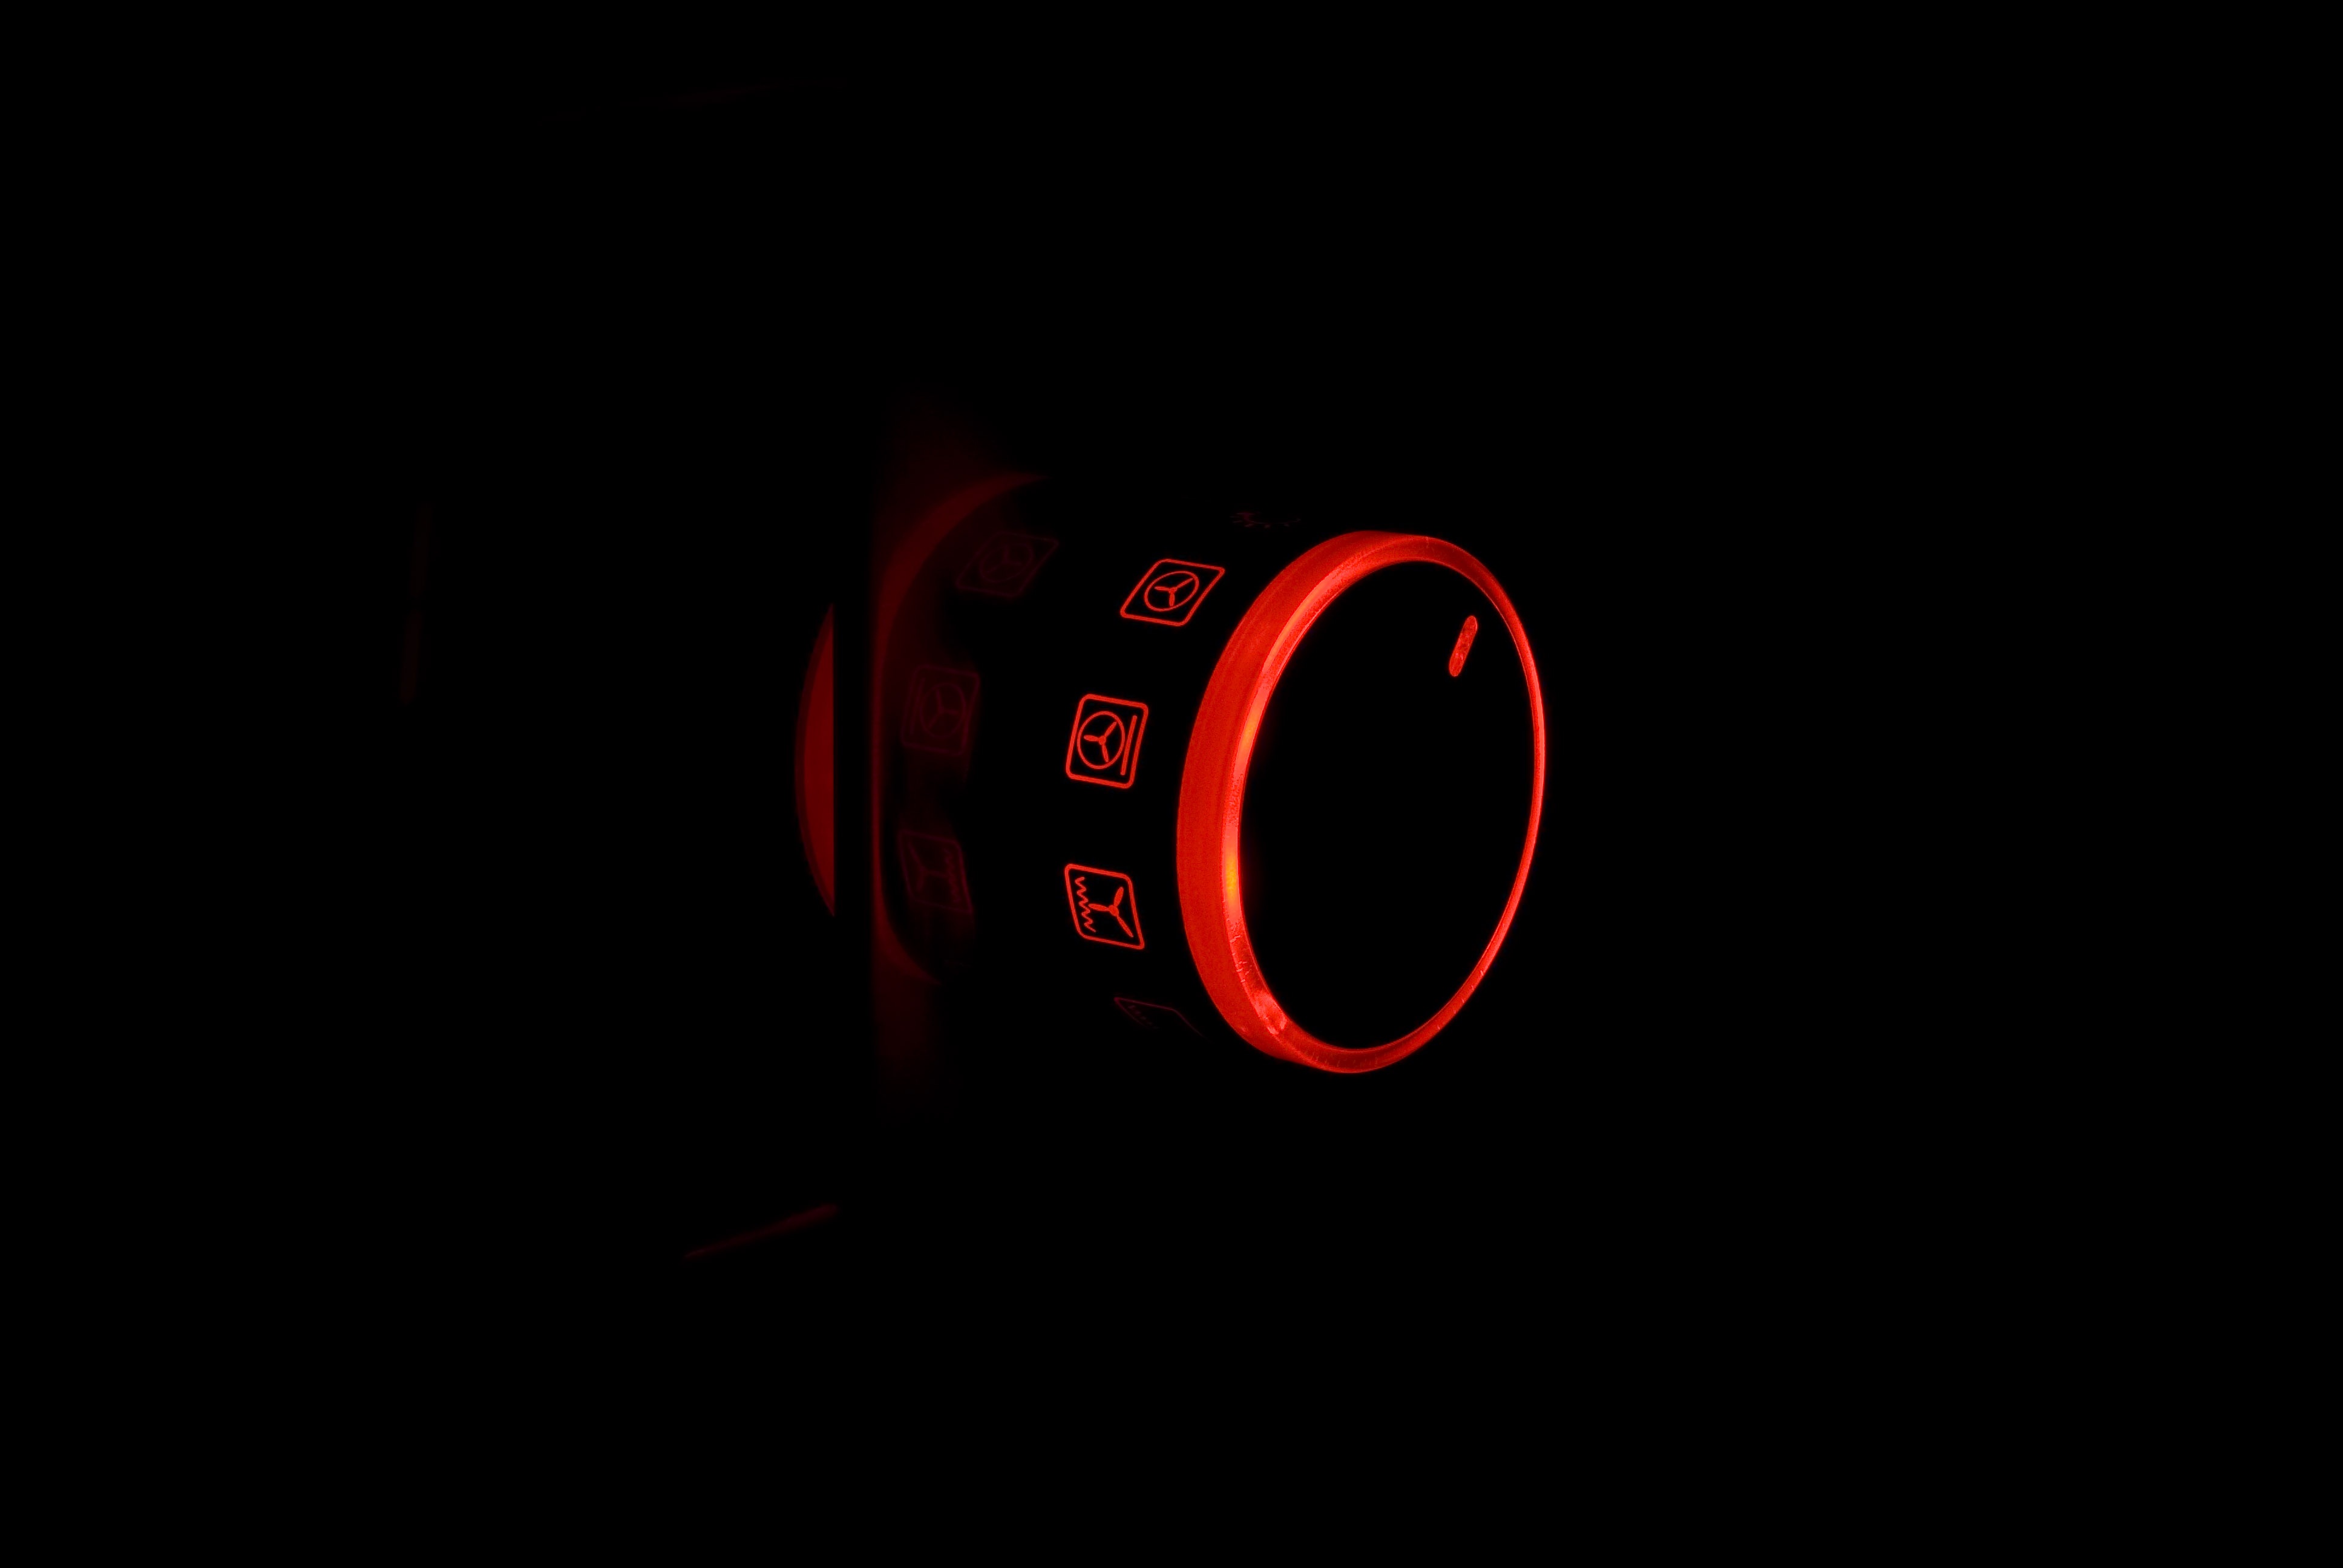
number, red, equipment, kitchen, darkness, circle, stove, button, brand, font, logo, knob, oven, screenshot, cooker, computer wallpaper